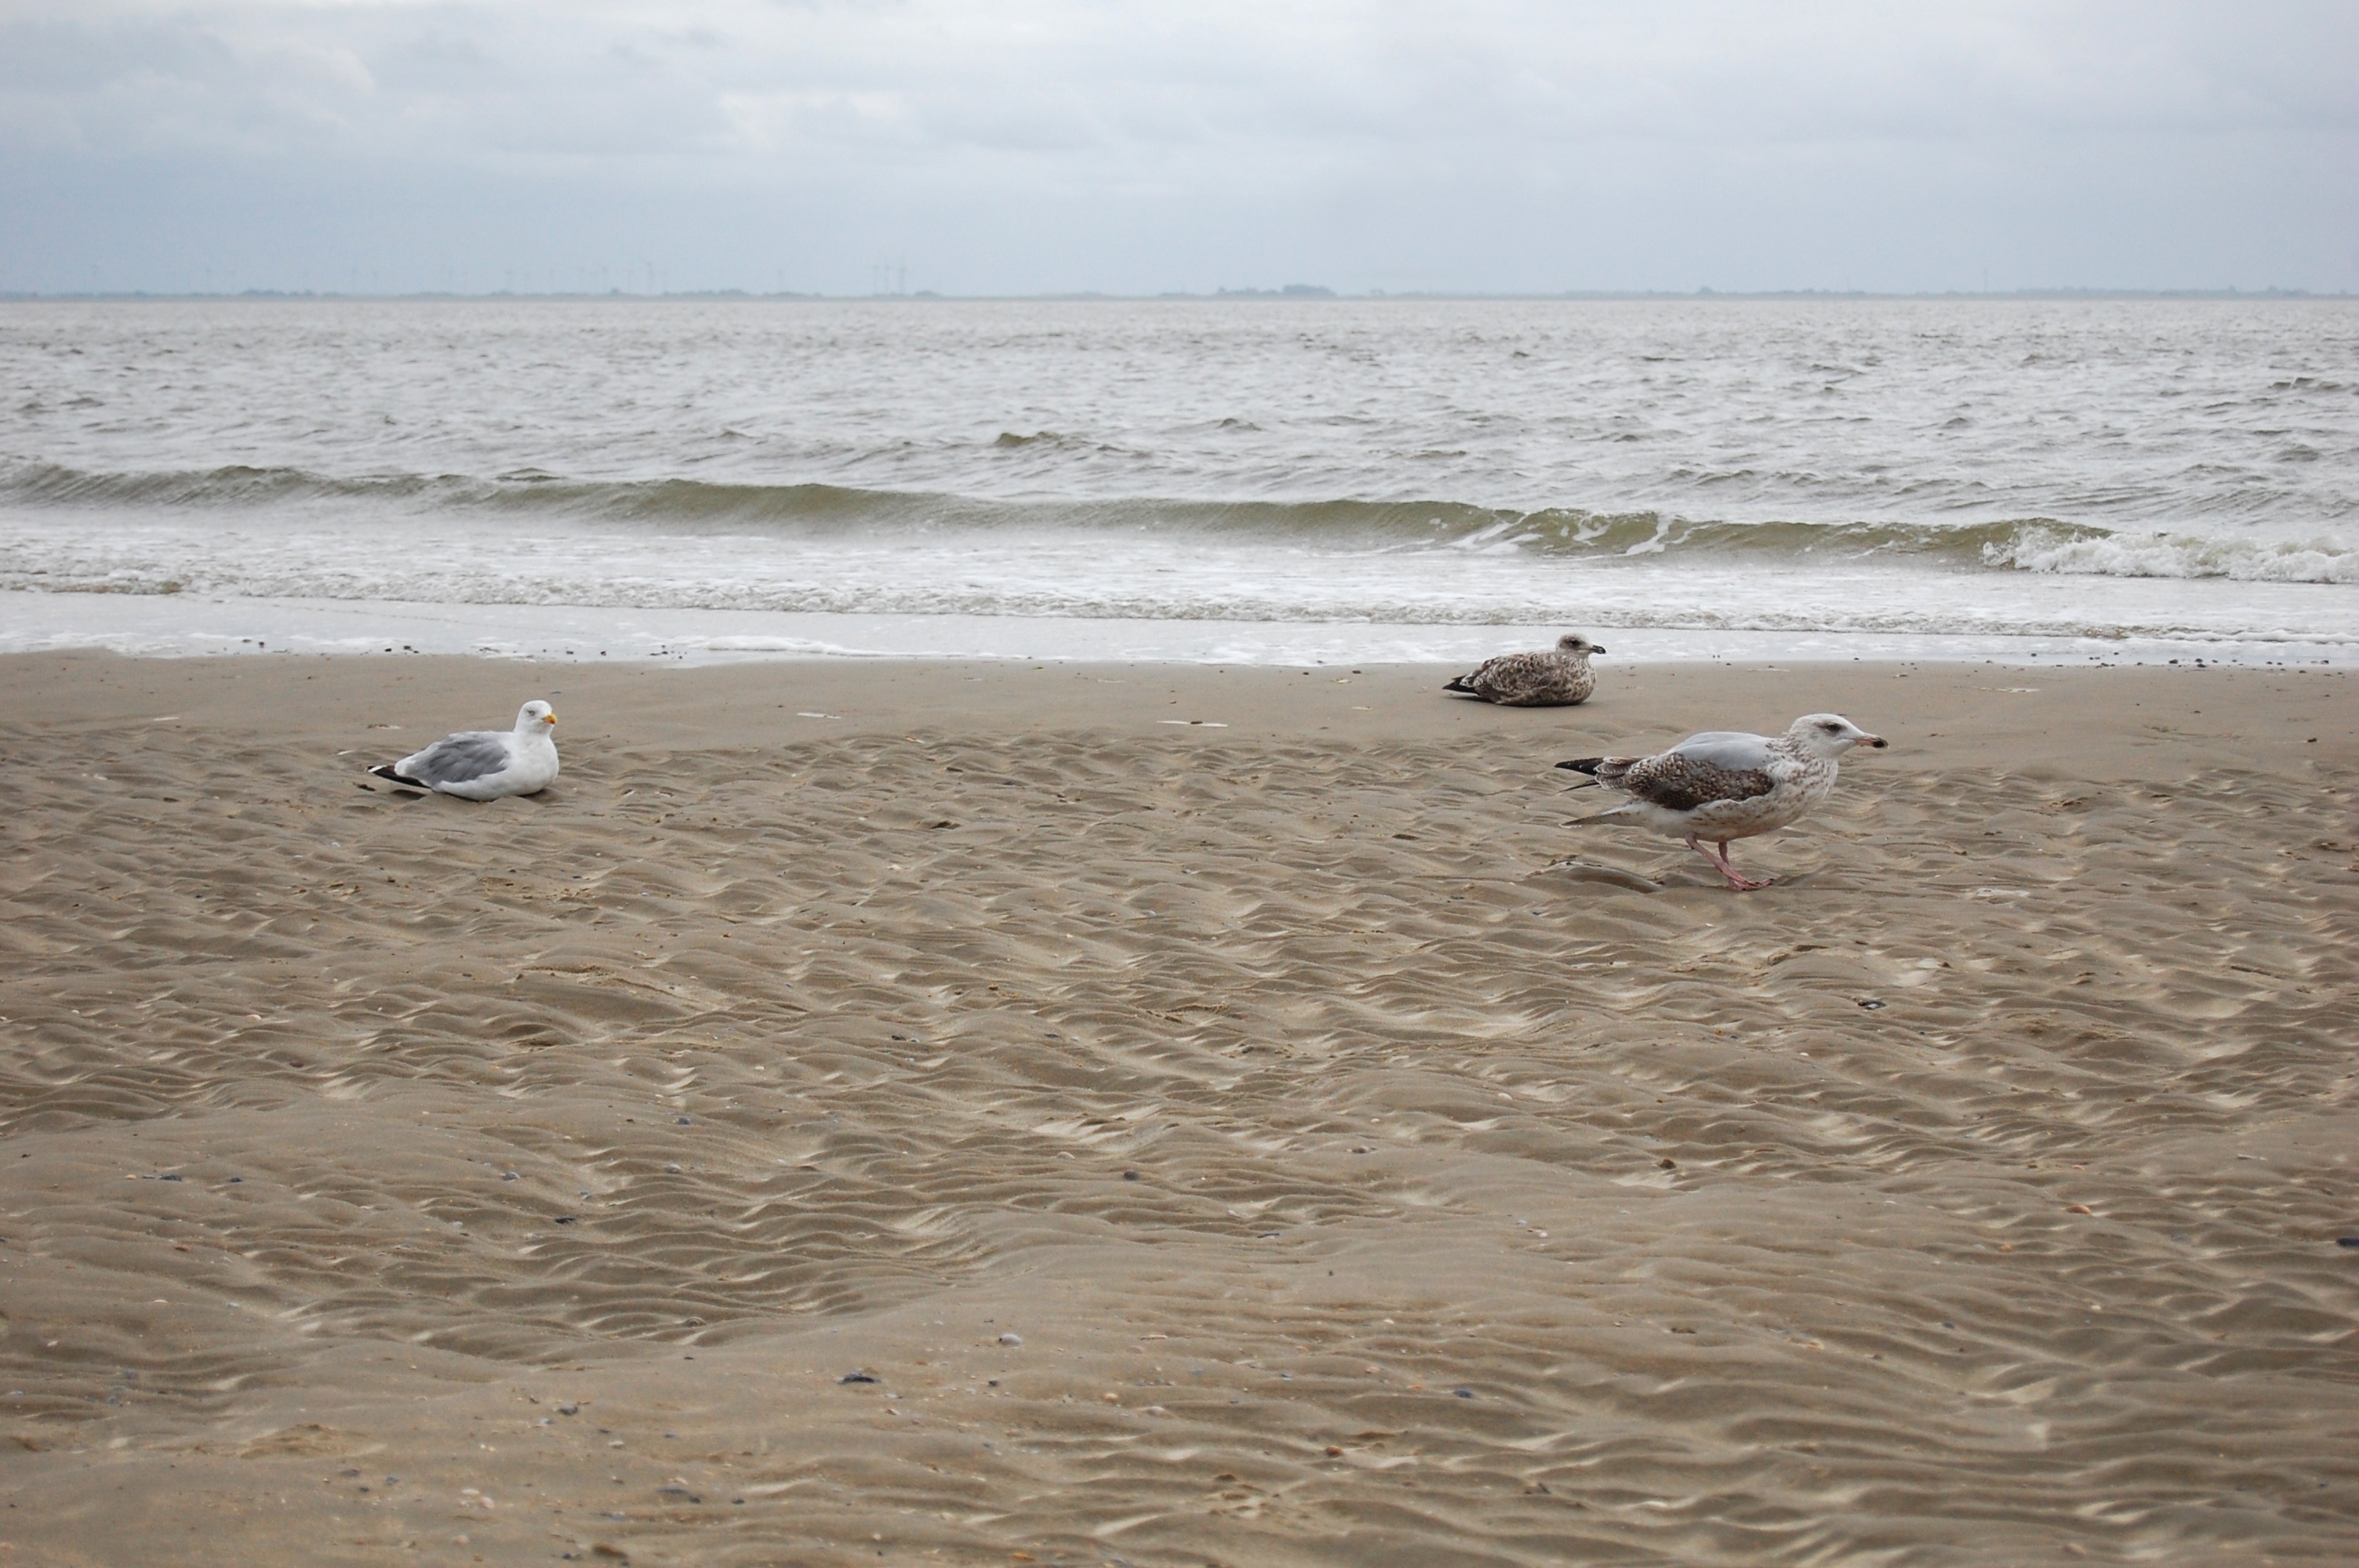
beach, sea, coast, water, nature, sand, ocean, horizon, bird, sky, shore, wave, lake, seabird, rest, body of water, gulls, habitat, north sea, mudflat, wind wave